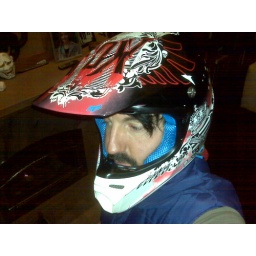
Ready for face plant !!!!! pardon typos. Sent via BlackBerry by AT&amp;amp;T